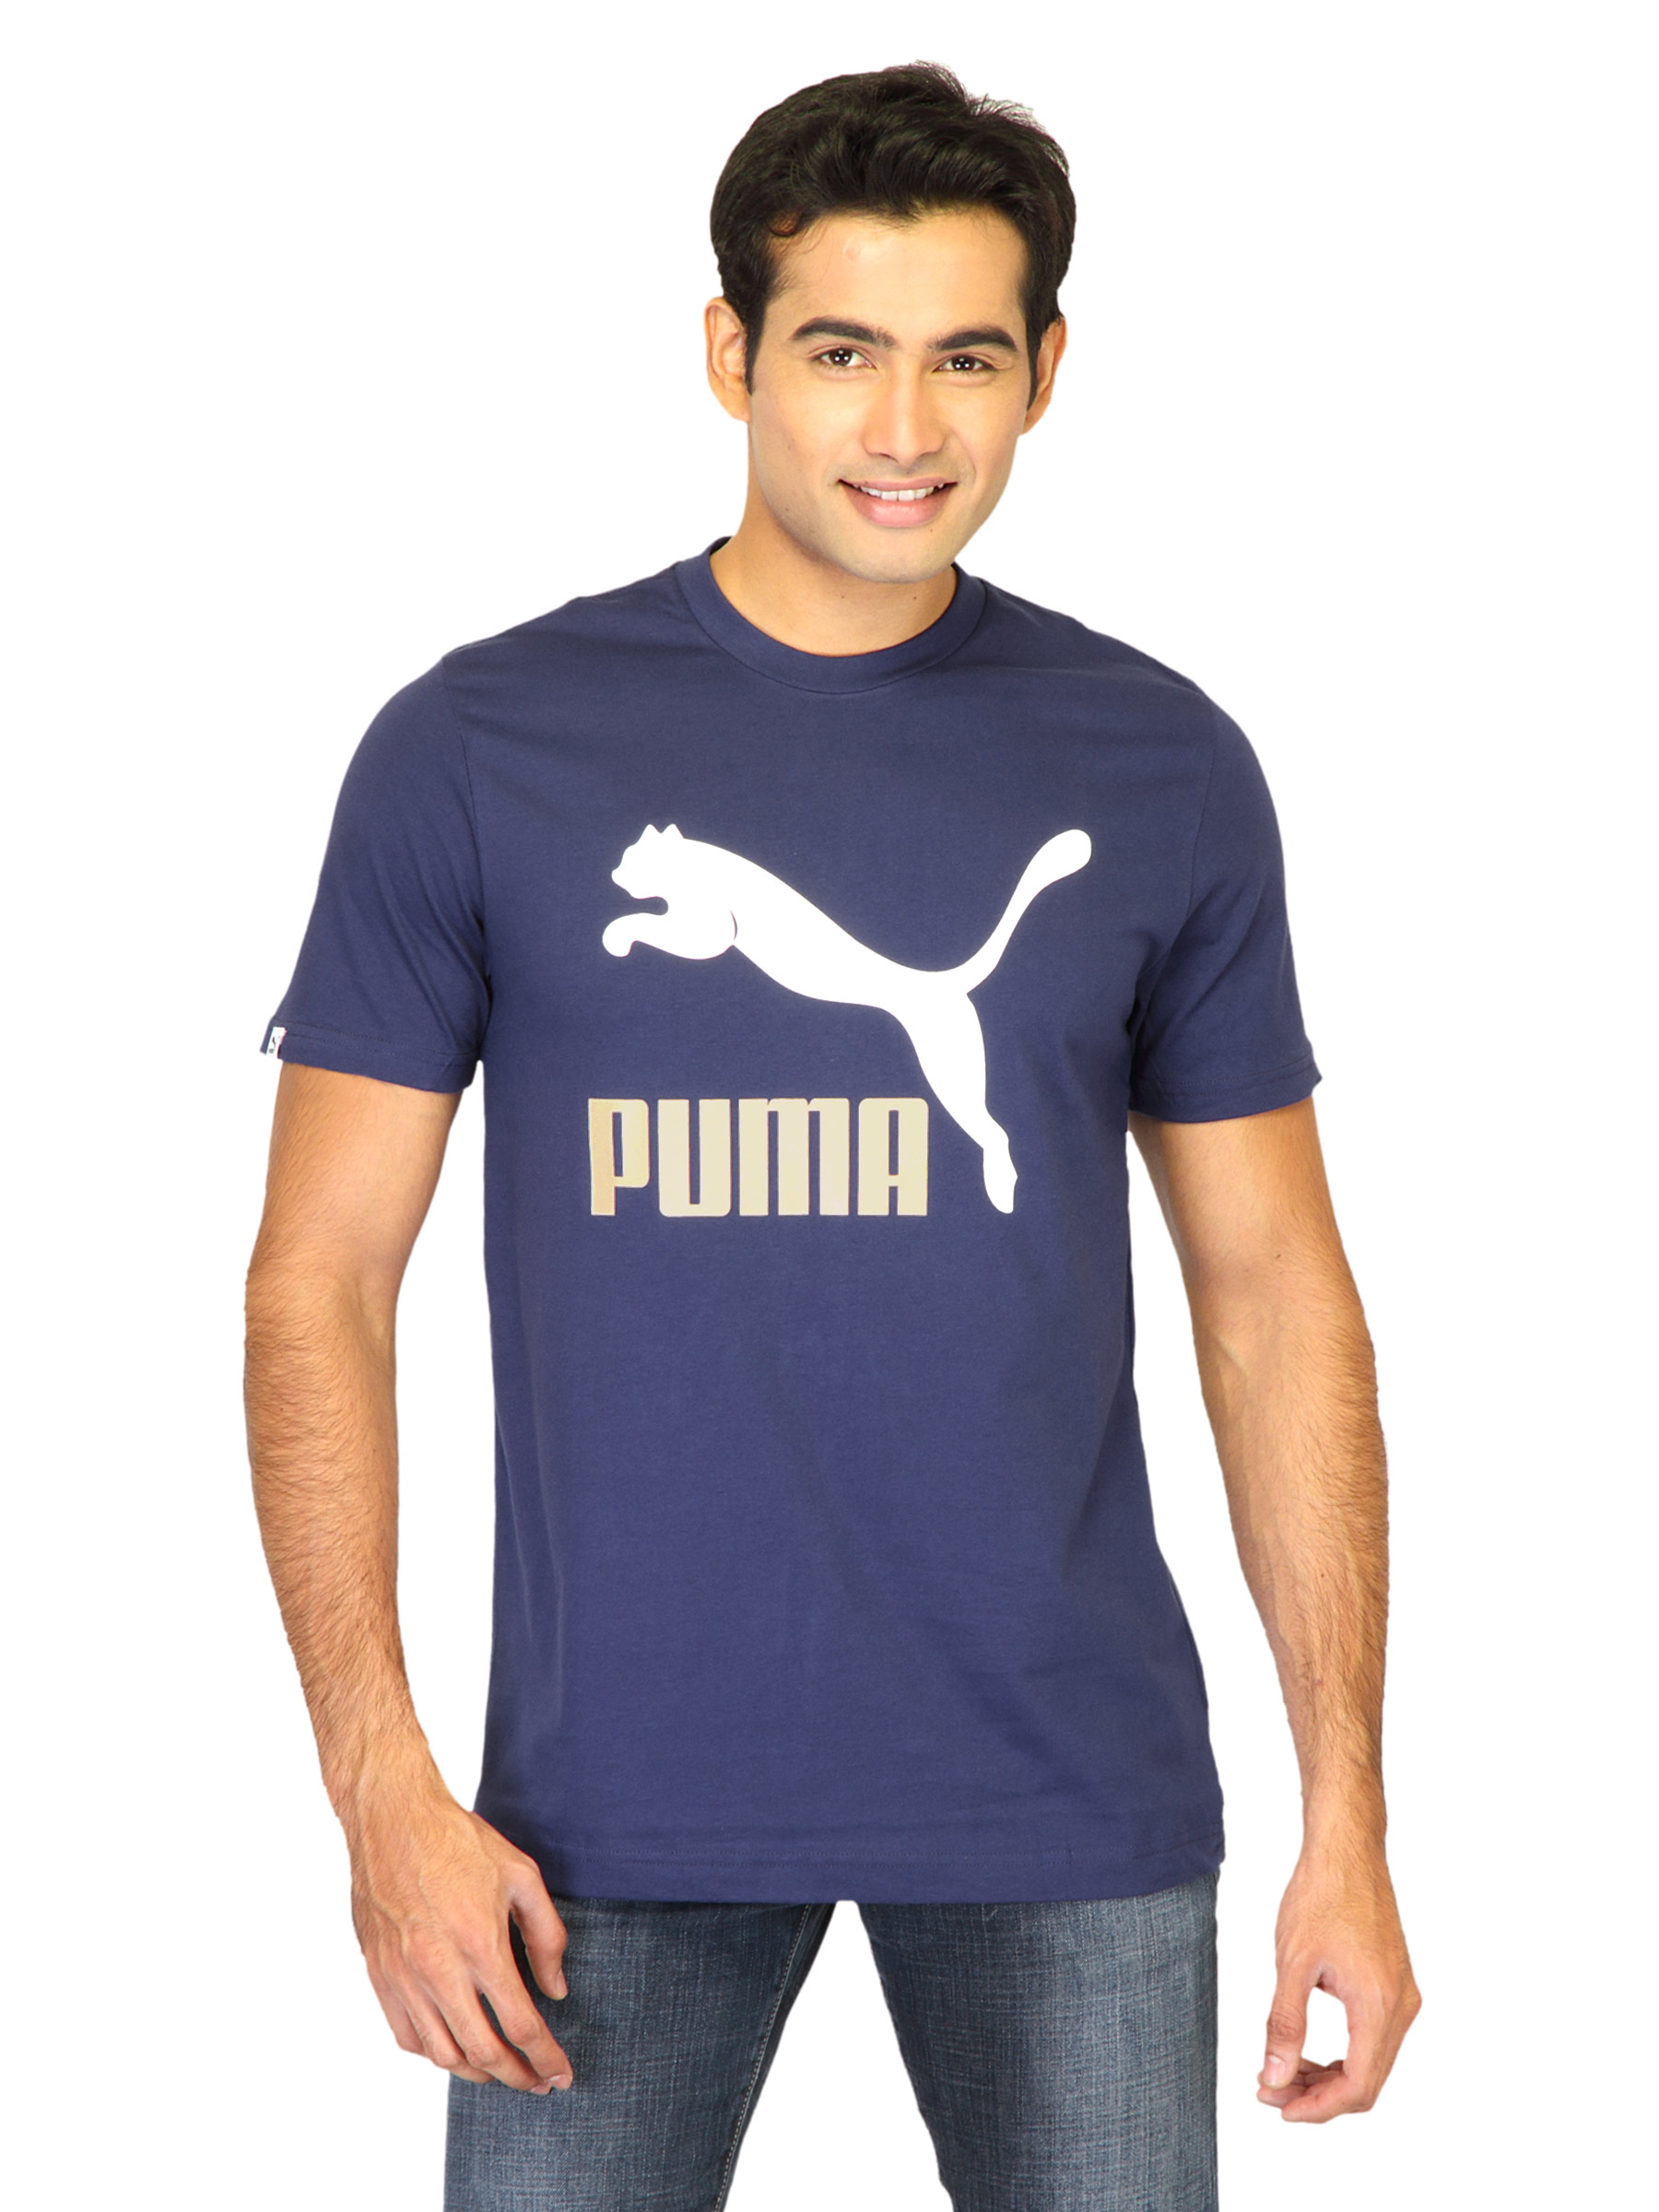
Puma Men Vintage No.1 Logo Blue Tshirts
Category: Apparel / Topwear / Tshirts
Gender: Men
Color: Blue
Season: Fall 2011
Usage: Casual